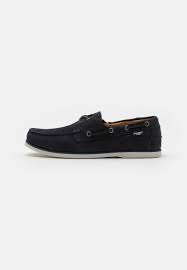
Label: Boat